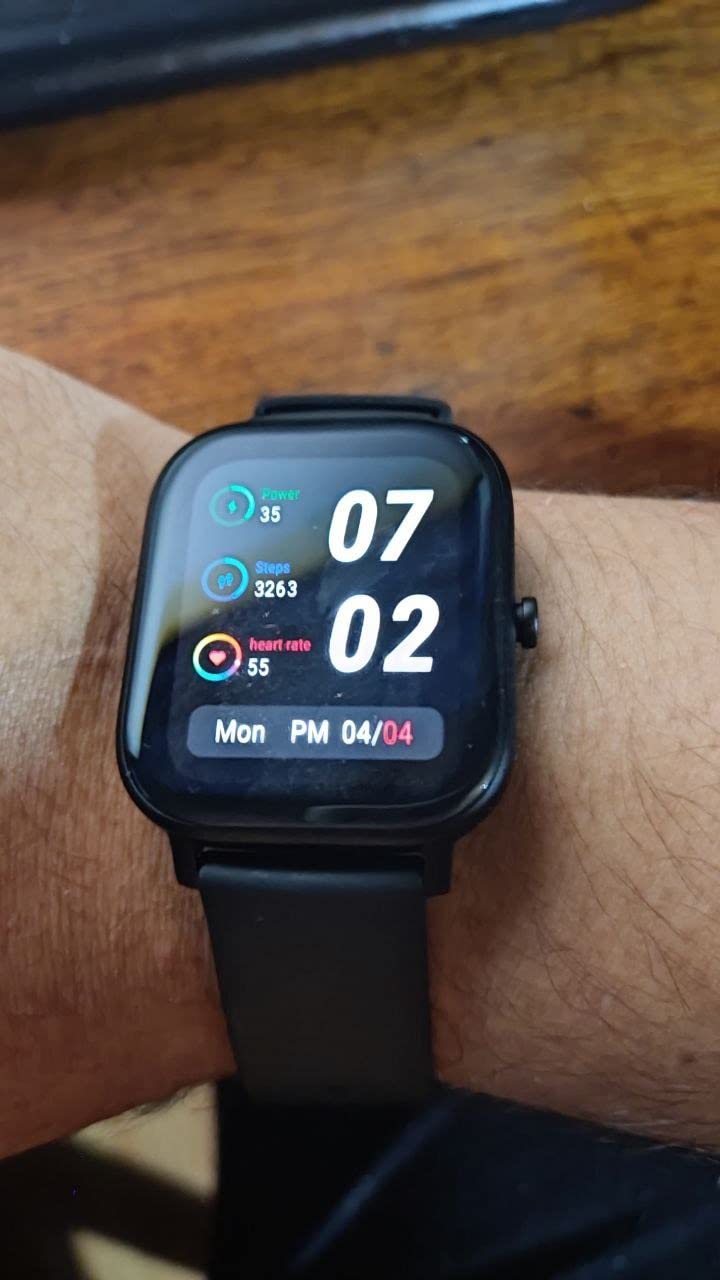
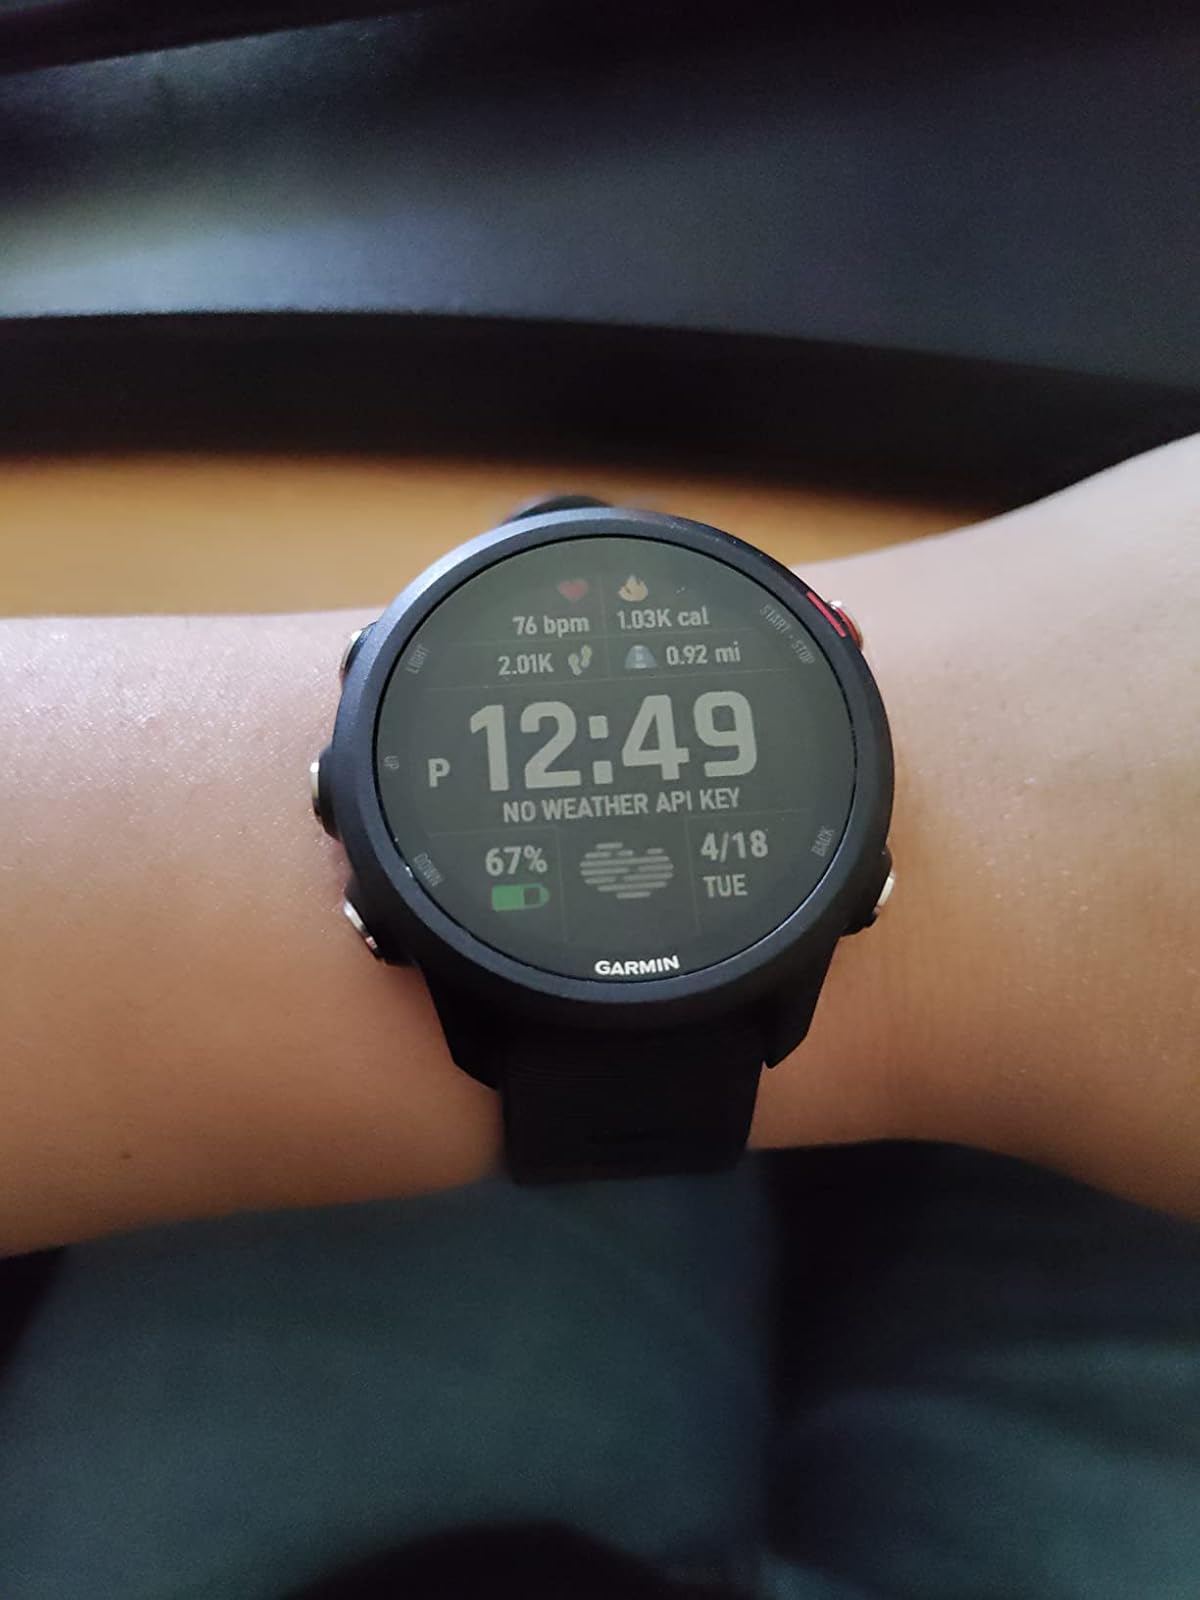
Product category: smartwatch
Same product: no